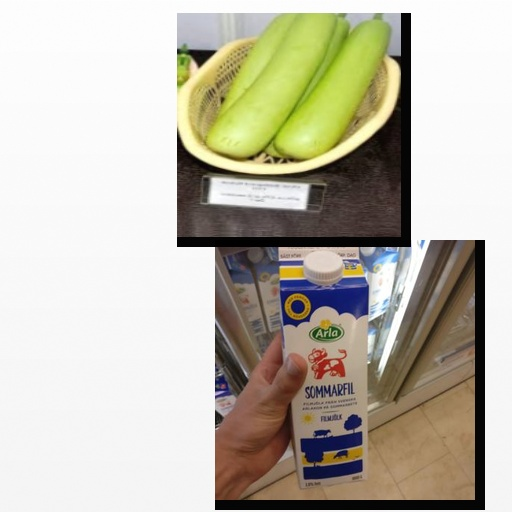
Food items: bottle_gourd, sour_milk